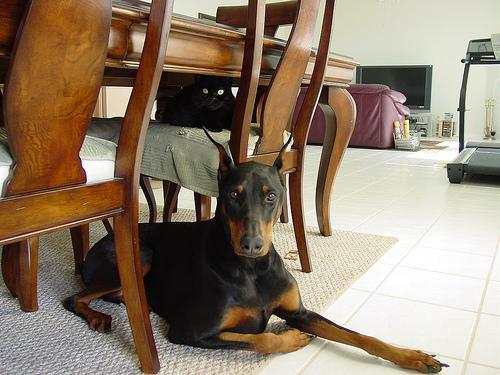
Doberman